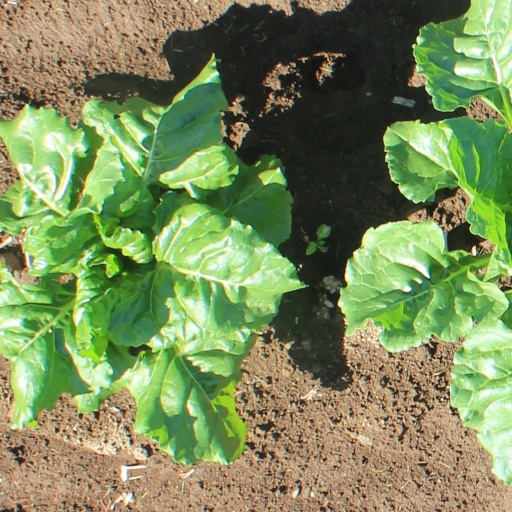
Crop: sugar beet